The Groves of Academe

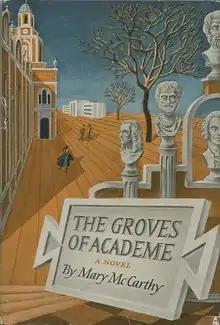
First edition

The Groves of Academe is a 1952 academic novel by American writer Mary McCarthy.